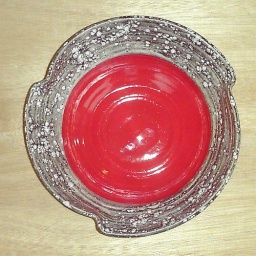
Dark gray glaze covered in white crystals red center.